Maka-Maka (manga)

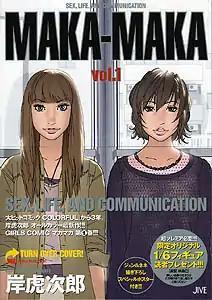
The cover of the first volume of "Maka-Maka"

Maka-Maka is a Japanese adult manga series written and illustrated by manga author Torajirō Kishi. The manga was serialized in Bunkasha's adult magazine "Pent-Japan Special", and released in two bound volumes by Jive. The manga has been licensed for distribution in North America by Media Blasters, in Germany by Panini, and in France by Delcourt.